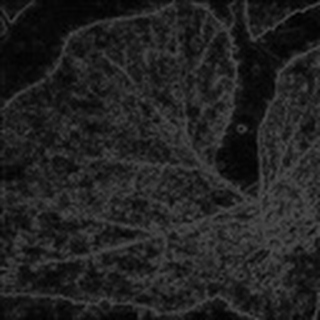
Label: cotton_powdery_mildew